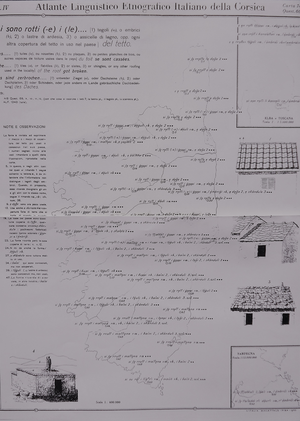
L'Atlas linguistique et ethnographique italien de la Corse est un atlas linguistique de la Corse, projeté et réalisé par Gino Bottiglioni.
Gino Bottiglioni est un linguiste et un professeur italien.